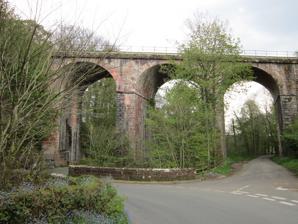
Building: Gelt Bridge
Country: United Kingdom
Year built: 1835
Bridge in Carlisle, England Gelt Bridge Coordinates 54°54′31″N 2°43′52″W / 54.9085°N 2.731°W / 54.9085; -2.731 Carries Tyne Valley line Crosses River Gelt Locale Carlisle , England Maintained by Network Rail Heritage status Grade II* listed building Characteristics Material Red sandstone Height 60 ft No. of spans 3 History Constructed by Francis Giles Construction start 1832 Construction end 1835 Location The Gelt Bridge or Gelt Viaduct (also known as Middle Gelt Bridge ) is a skew arch railway viaduct in the parish of Hayton , east of Carlisle in Cumbria , north west England. Built from 1832, it is one of the earliest and largest skew bridges in Britain. It is a Grade II* listed building . Background The idea of linking Newcastle upon Tyne on England's east coast with Carlisle on the west dates back to at least the 1770s, when proposals were tabled for a canal. The prospectus for the Newcastle & Carlisle Railway was published in 1825 and construction work began in 1829 under the supervision of Francis Giles . The line was one of the earliest mainline railways and Britain's first major east-west line. Giles was the consulting engineer for the entire line but was also directly responsible for the principal works at the western end, which presented some of the greatest engineering challenges on the route, including the Gelt Bridge and the Corby Bridge (or Wetheral Viaduct) and Corby Viaduct some five miles closer to Carlisle. Design The bridge consists of three skew arches , each with a span of 30 feet (9 metres), standing on two rusticated pillars. It carries the railway 60 feet (18 metres) over the River Gelt in a deep  but narrow gorge. The bridge has a skew angle of 27 degrees. It is built from rusticated red sandstone, with smoothed voussoirs and V-shaped joints. An iron railing forms the bridge parapet . A plaque is built into each of the abutments; one reads "Gelt Bridge: Francis Giles Engineer, John McKay Builder, MDCCCXXXII; MDCCCXXXV"; The other has the same inscription in Latin. History The bridge was designed by Francis Giles, engineer to the Newcastle & Carlisle Railway, and built by the contractor, John McKay. Construction began in 1832 and the bridge was completed by 1835, making it one of the earliest railway skew bridges and one of the largest of its era. The viaduct is still in use, carrying the modern Tyne Valley line . It is a grade II* listed building . See also Grade II* listed buildings in the City of Carlisle Listed buildings in Hayton, Carlisle References